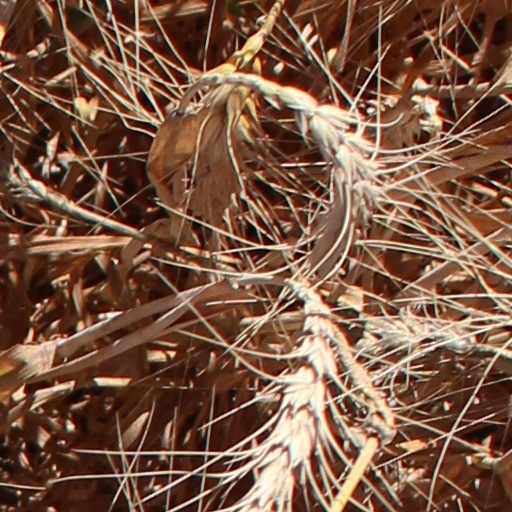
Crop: wheat